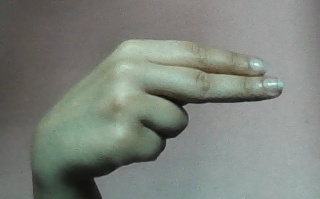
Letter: ain